HD DVD

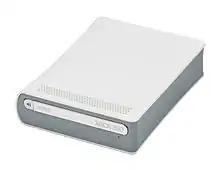
In November 2006, Microsoft released an HD DVD player for their Xbox 360 game console for $199. It came packaged with "King Kong" and could only play movies.

On March 31, 2006, Toshiba released their first consumer-based HD DVD player in Japan at ¥110,000 (US$934). HD DVD was released in the United States on April 18, 2006, with players priced at $499 and $799.